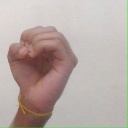
अक्षर: ऊ